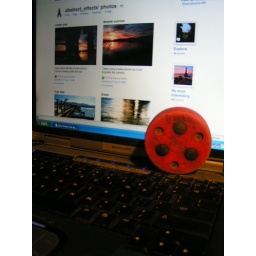
Puck and laptop This puck was found in the river close to my boat